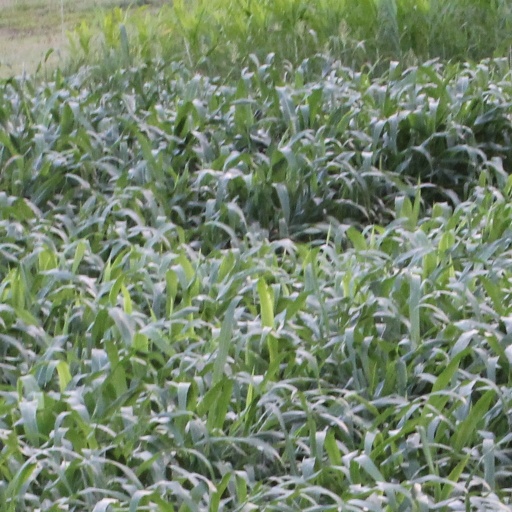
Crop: sorghum